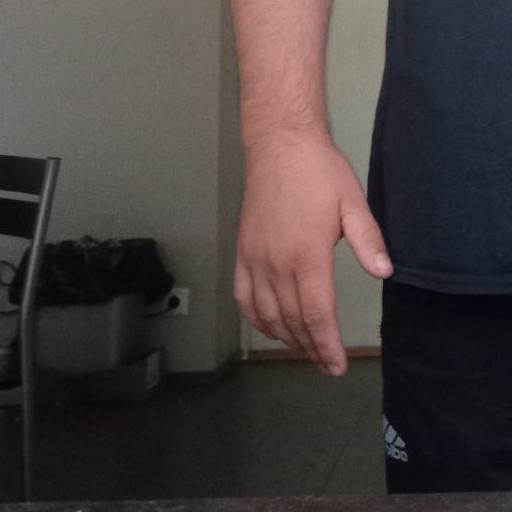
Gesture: no_gesture